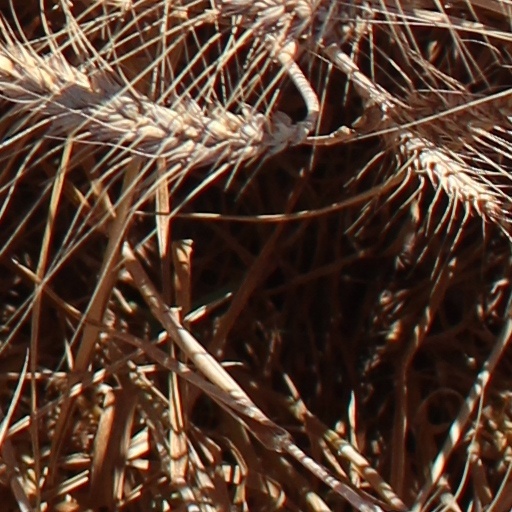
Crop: wheat